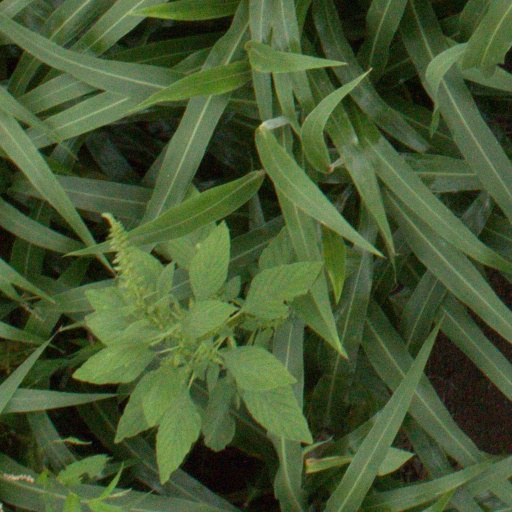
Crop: sorghum